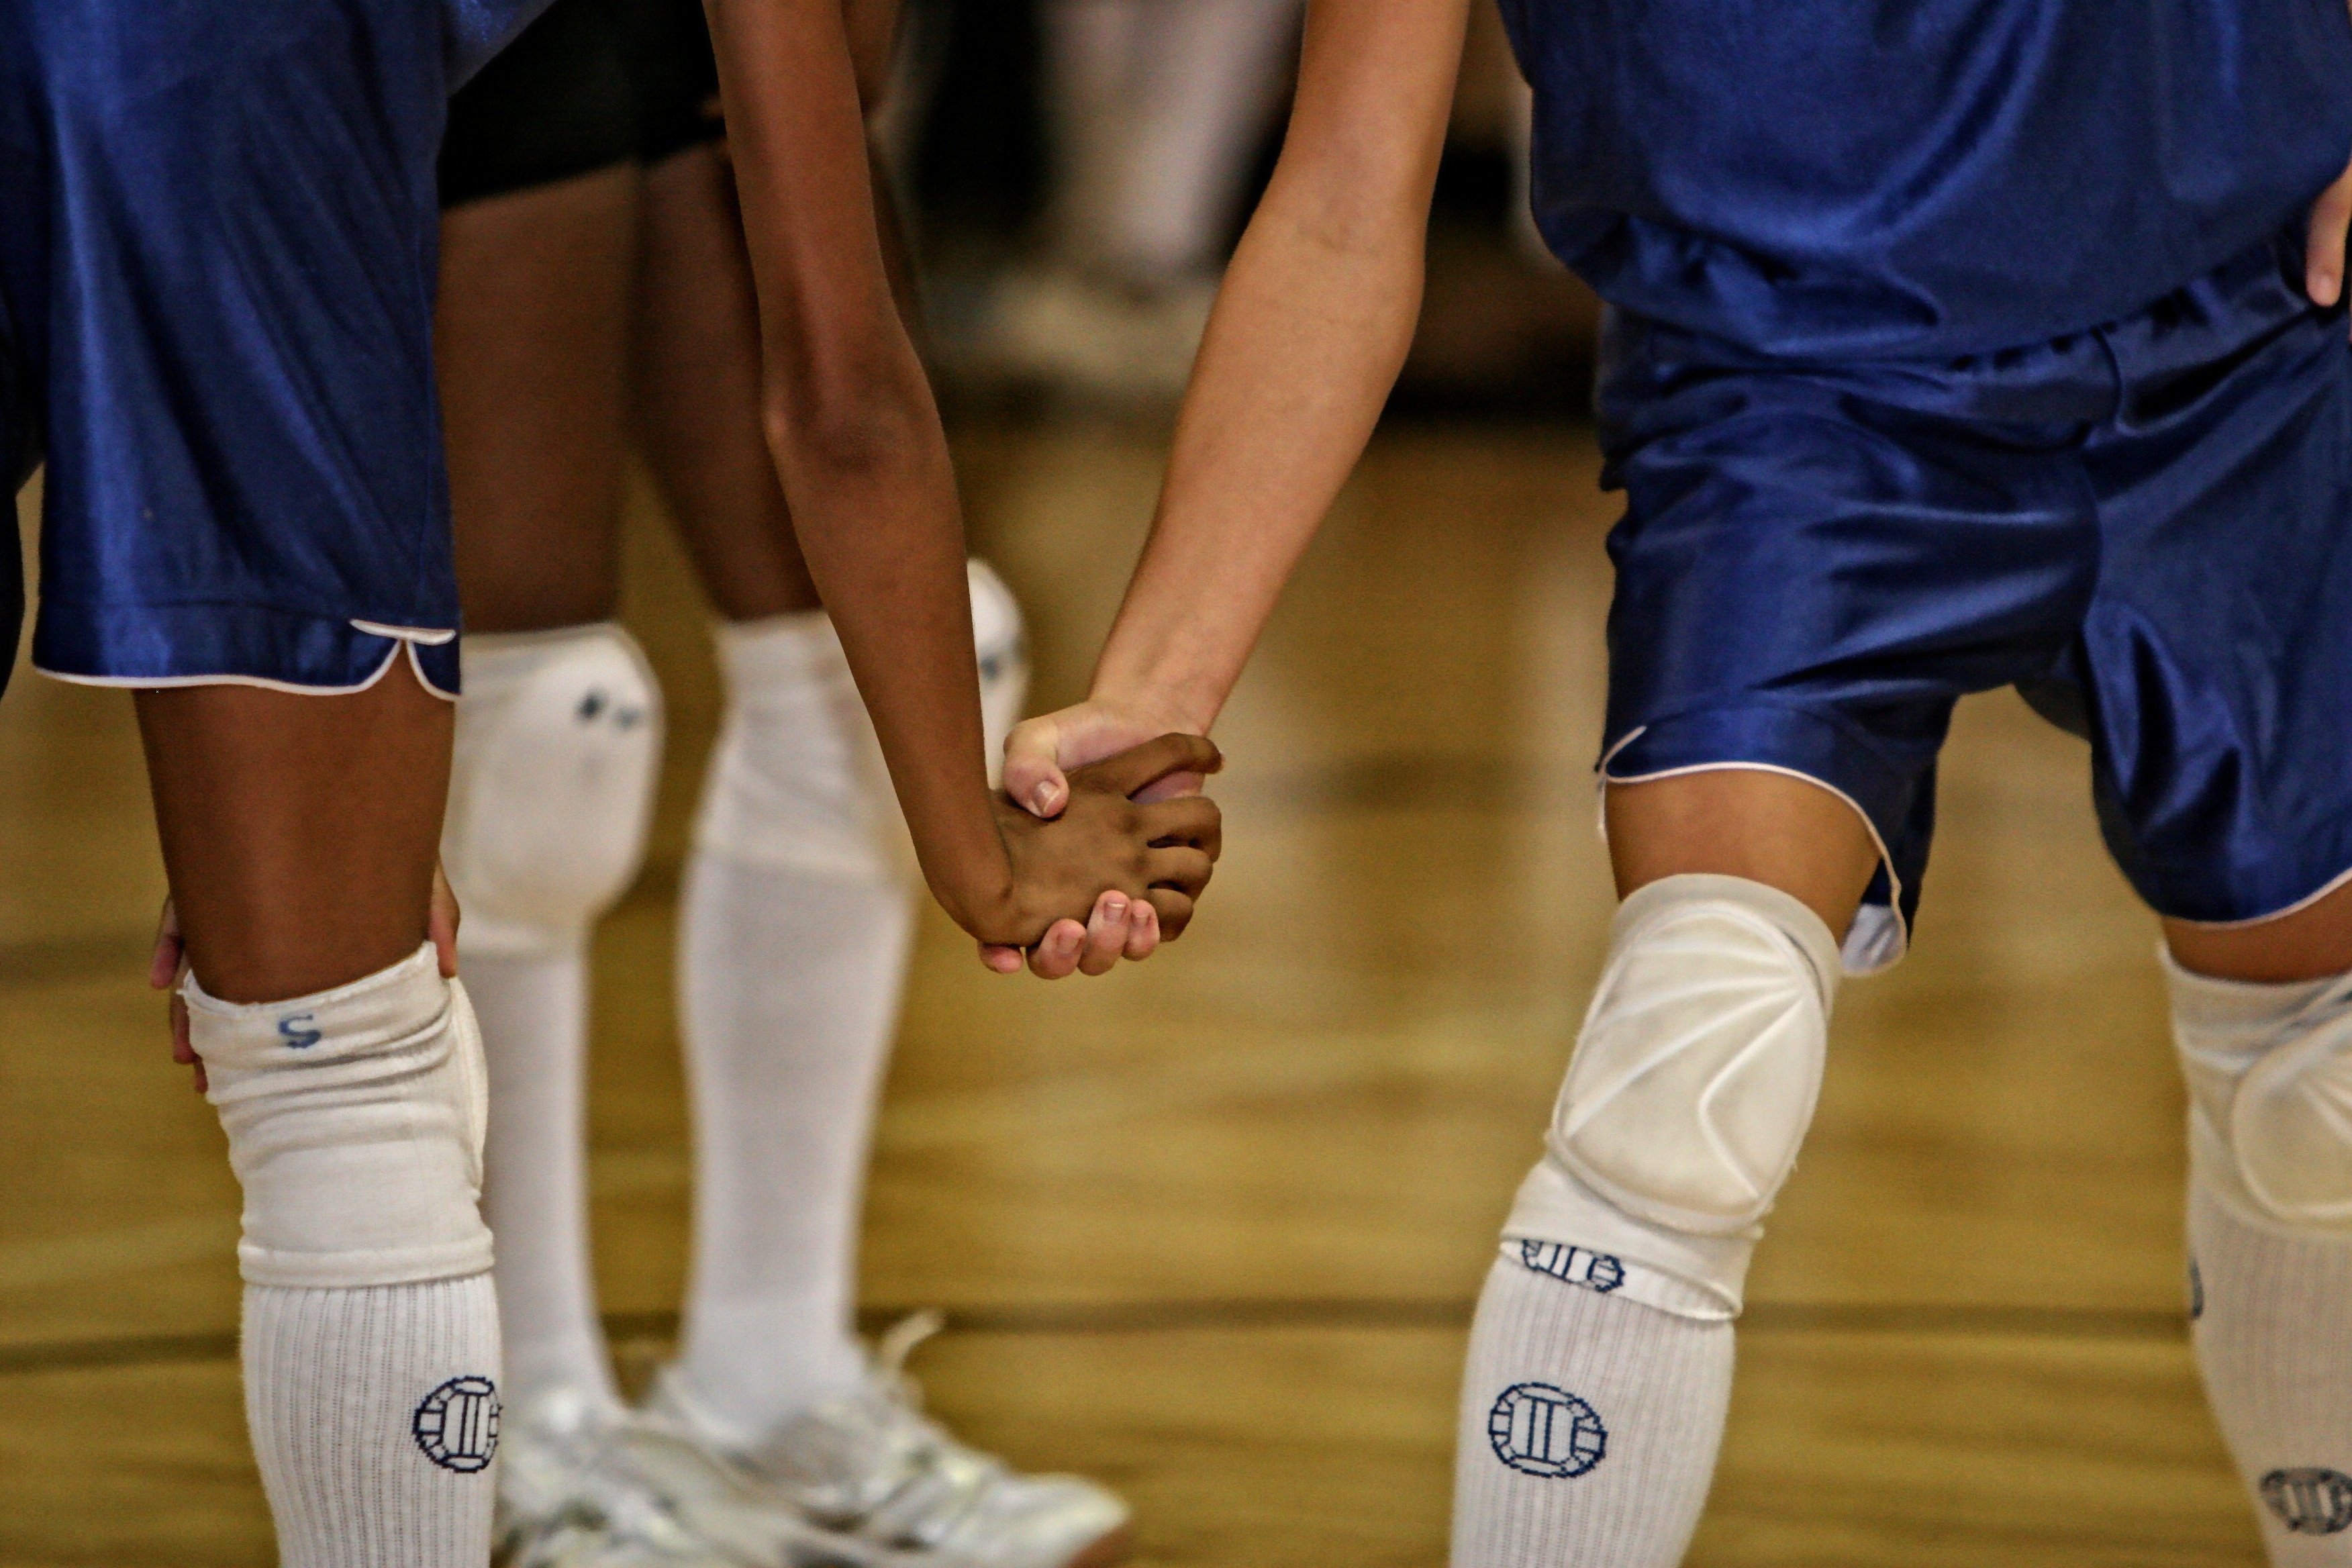
hand, sport, game, leg, color, together, arm, outstretched, shoes, girls, team, friends, teenagers, women, sports, multicolored, court, socks, athlete, volleyball, mates, support, cooperation, ball game, sportsman, supportive, team mates, knee pads